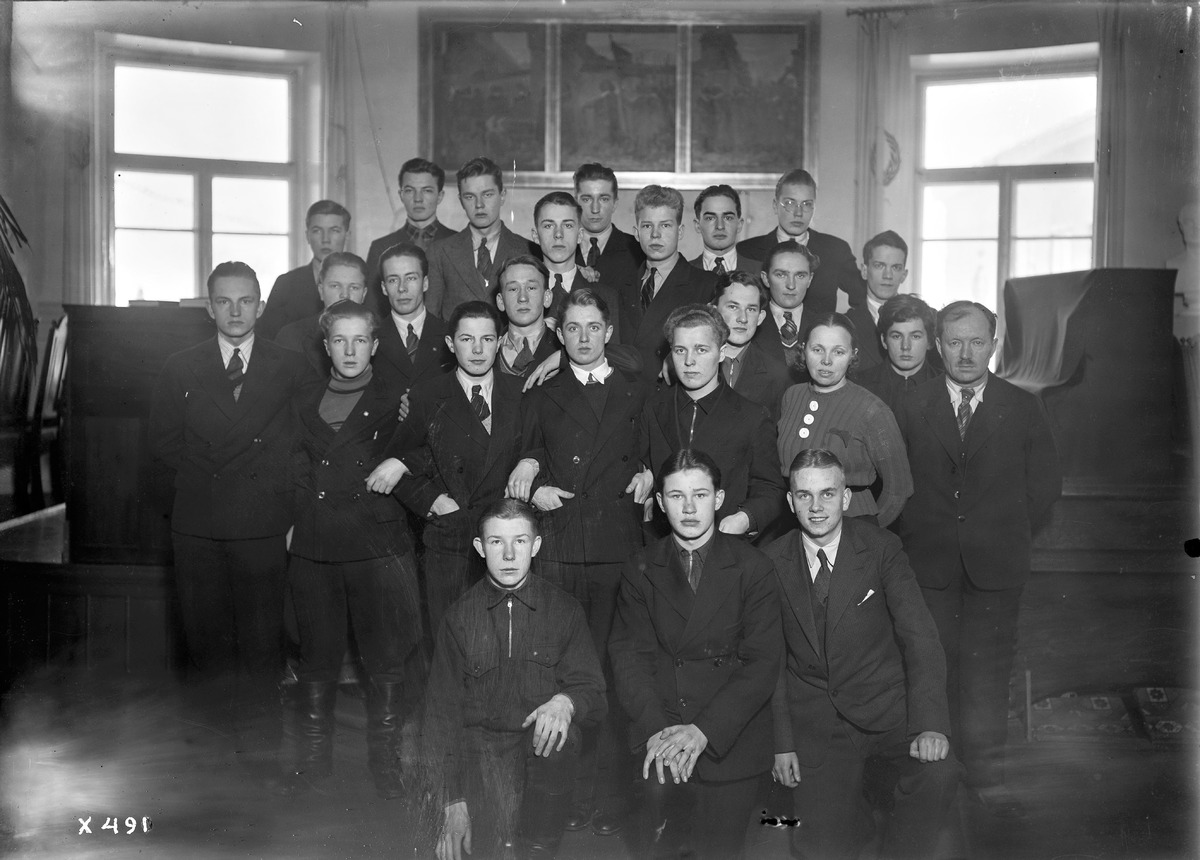
Oulun lyseon VIII A-luokka opettajineen
Oulu lyceum's school class VIII A with their teacher
sisällön kuvaus: Oulun lyseon VIII B-luokka opettajineen 23.2.1935. Vuoden 1935 abiturientit. content description: Oulu lyceum's school class VIII B with their teachers on February 23, 1935. The candidates for the matriculation examination in 1935.
Vuosi: 1935
Paikka: Suomi, Oulu, Suomi, Pohjois-Pohjanmaa, Oulu
Aiheet: Oulun lyseo; ryhmäkuva; abiturientit; lyseot; lyceums